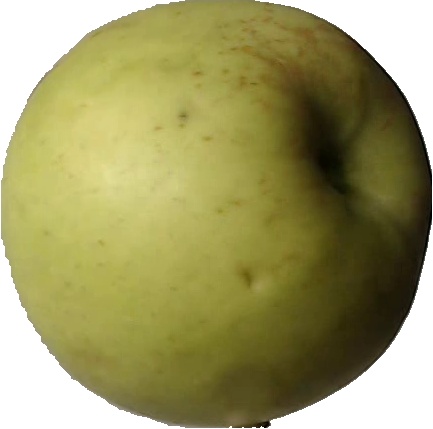
Label: apple_golden_3